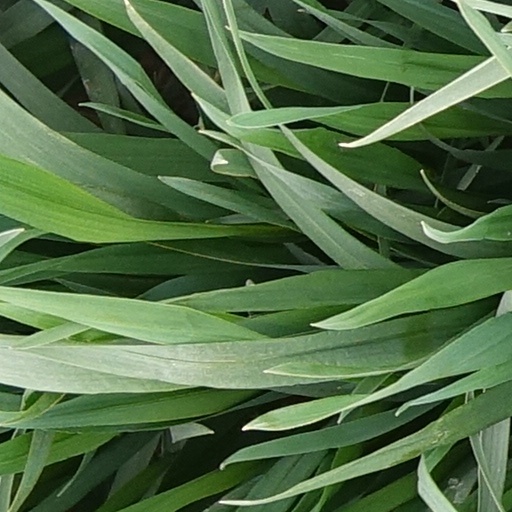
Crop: wheat